Portrait painting

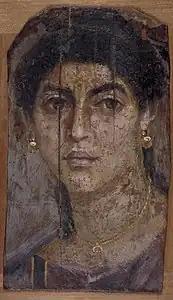
Roman-Egyptian funeral portrait of a woman

Among the other possible variables, the subject can be clothed or nude; indoors or out; standing, seated, reclining; even horse-mounted. Portrait paintings can be of individuals, couples, parents and children, families, or collegial groups. They can be created in various media including oils, watercolor, pen and ink, pencil, charcoal, pastel, and mixed media. Artists may employ a wide-ranging palette of colors, as with Pierre-Auguste Renoir's "Mme. Charpentier and her children", 1878 or restrict themselves to mostly white or black, as with Gilbert Stuart's "Portrait of George Washington" (1796).